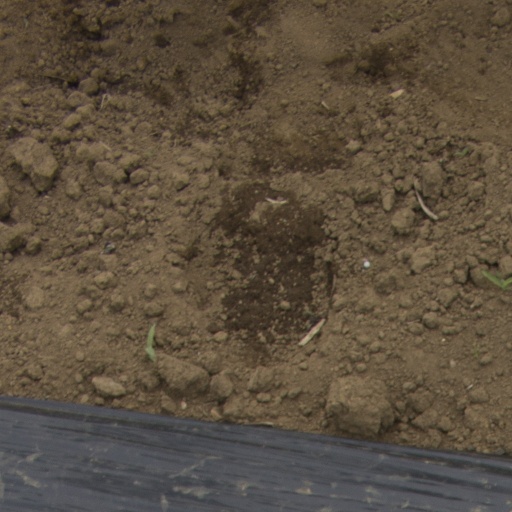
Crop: Jerusalem artichoke